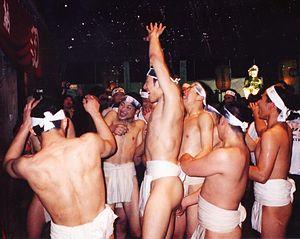
Hadaka matsuri est un festival japonais dans lequel les participants portent peu de vêtements ; habituellement juste un pagne japonais, le fundoshi, parfois un short et un happi. Ils sont très rarement complètement nus. Quel que soit le vêtement, il ne doit pas dépasser la limite de la vulgarité, et les participants doivent toujours porter des sous-vêtements et être habillés devant et dans les sanctuaires.